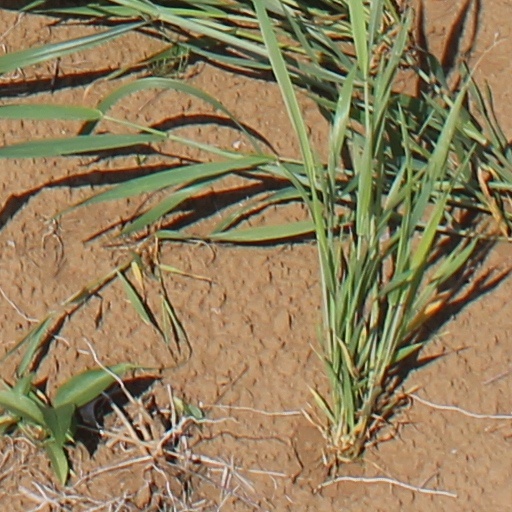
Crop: wheat